Abstinence theory of interest

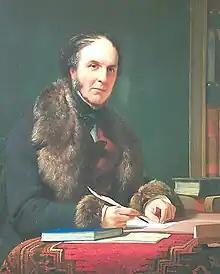
Nassau William Senior

The abstinence theory of interest asserts that the money used for lending purposes is the money not used for consumption – which means, earning interest by abstaining from spending makes the funds possible and available for borrowers.